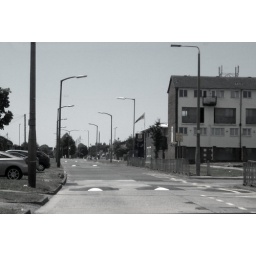
Here is a street the photo was taken in the car and then i put it in black and white